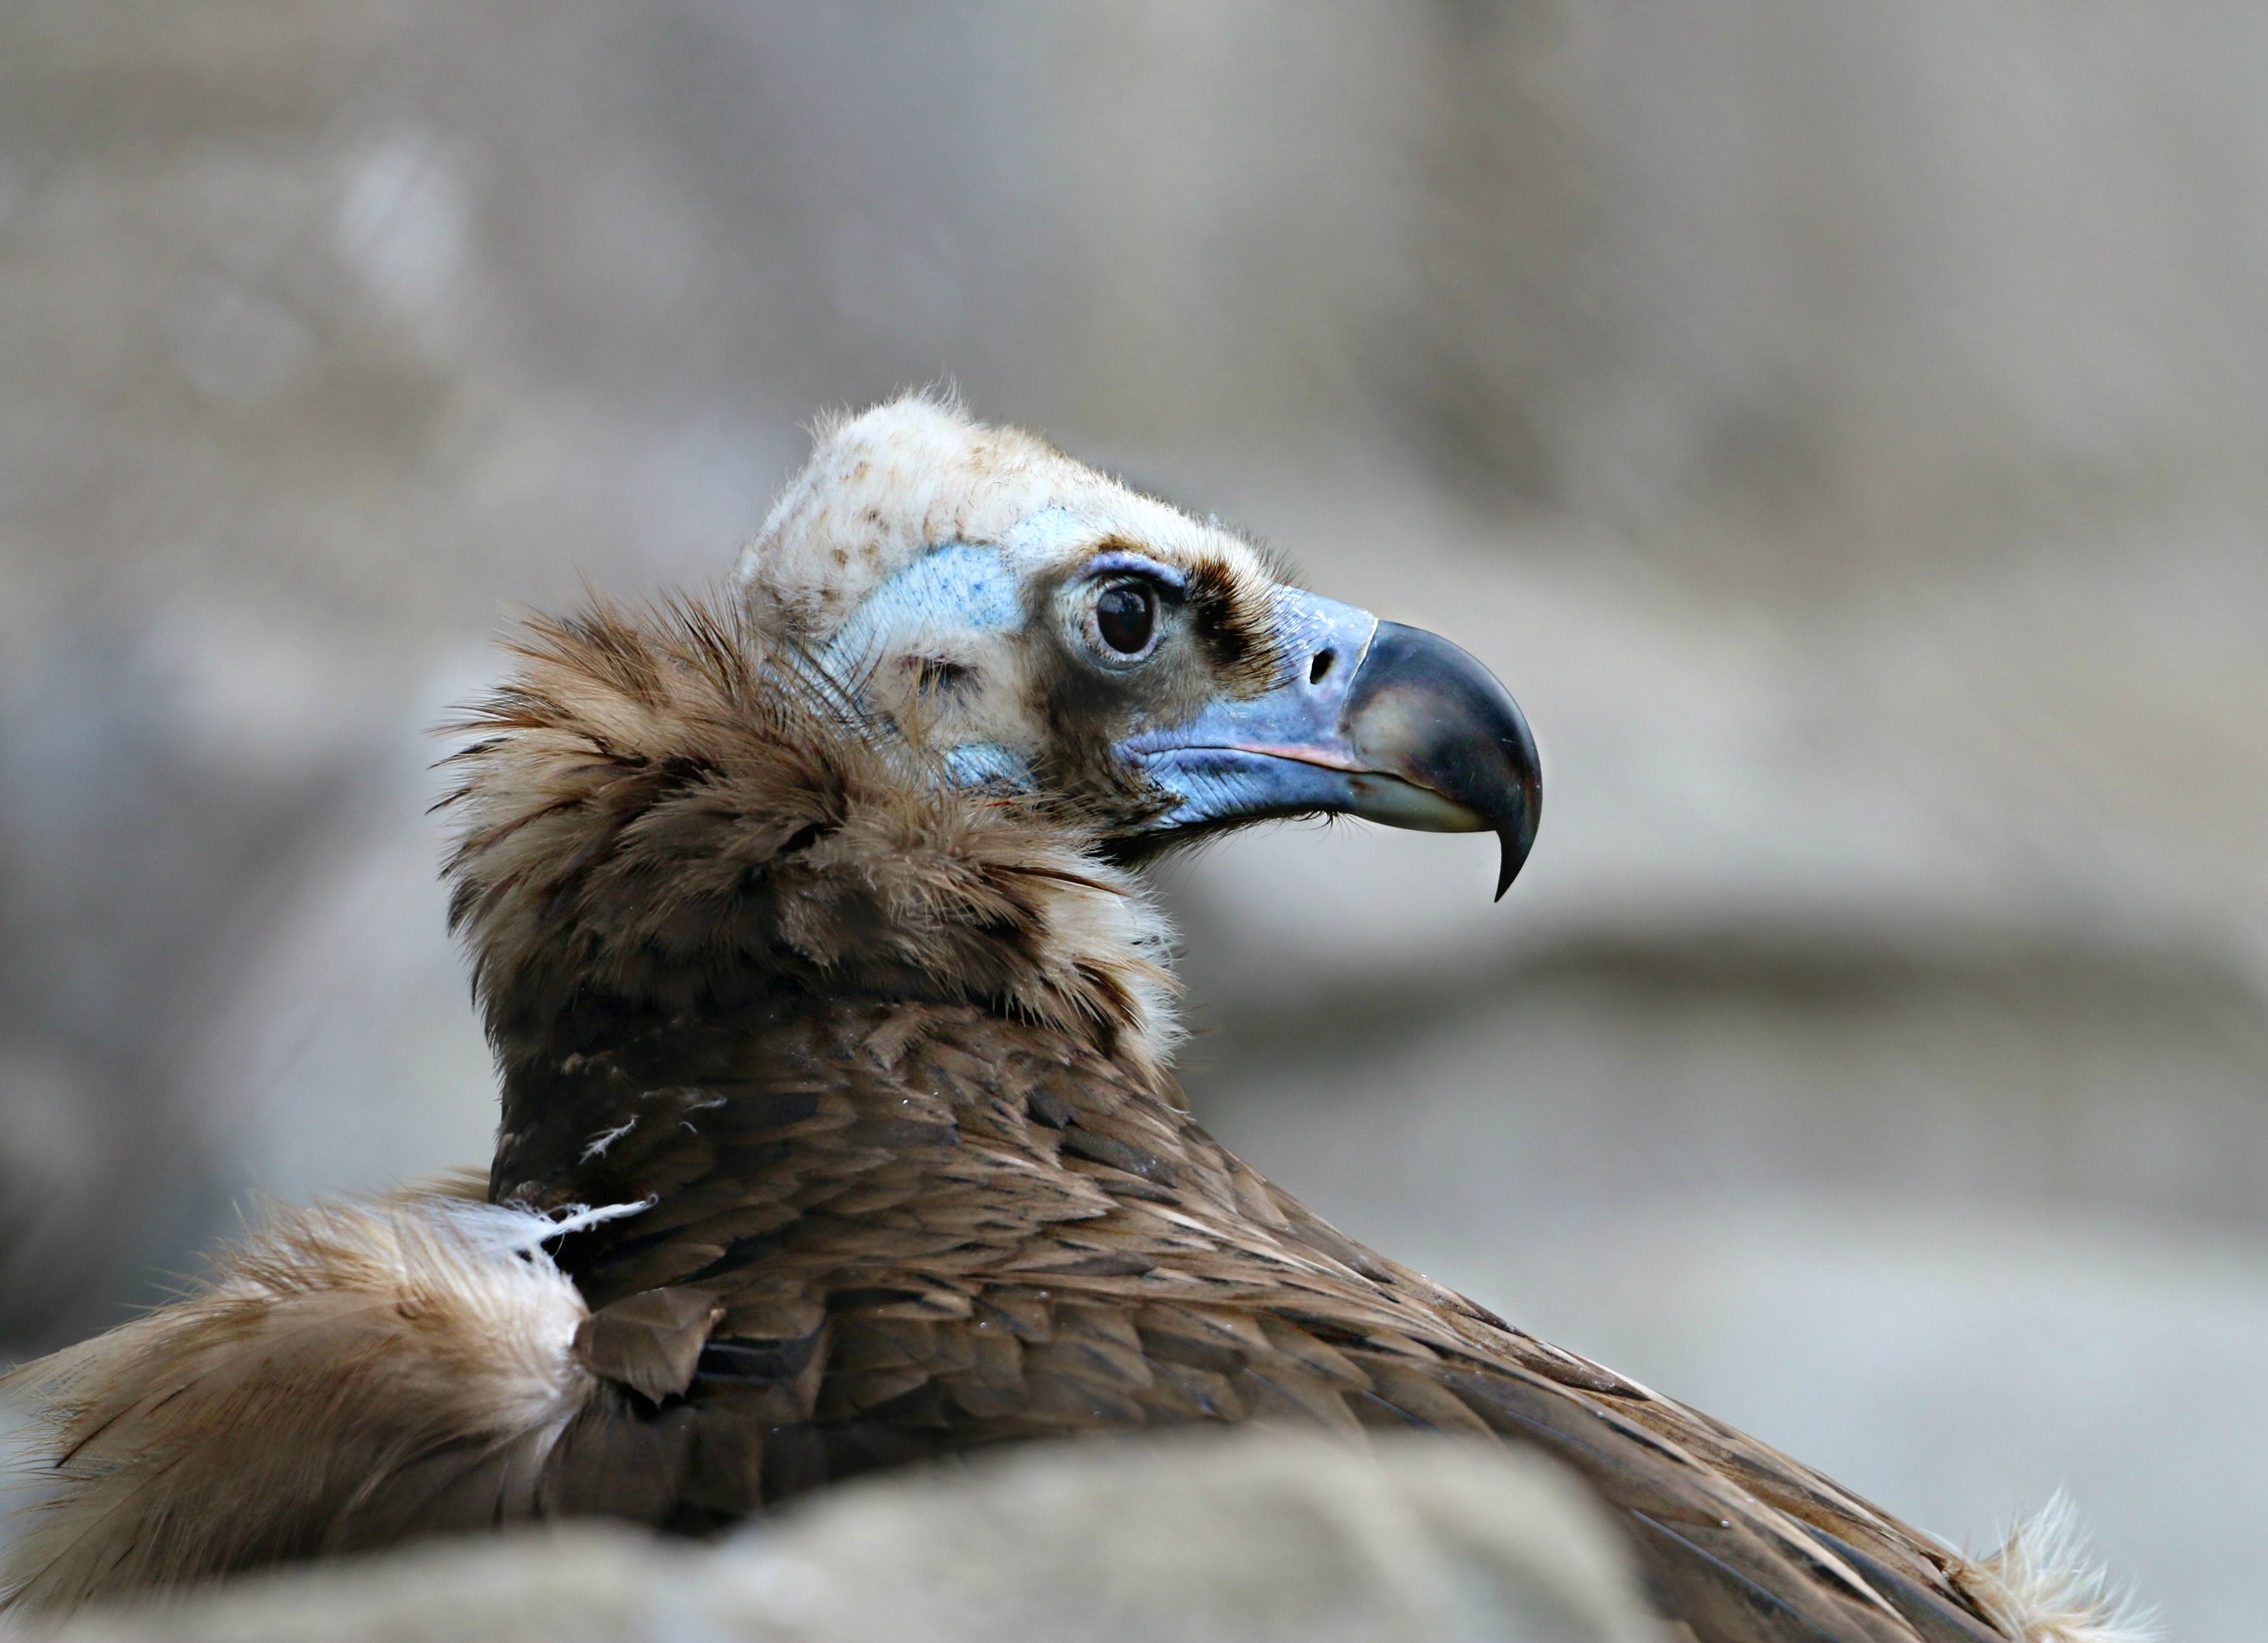
nature, bird, wing, wildlife, beak, hawk, fauna, bird of prey, close up, vertebrate, vulture, scavenger, formidable, orderly